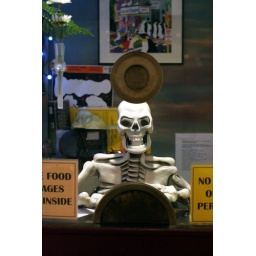
Mr. Skeleton in the box office